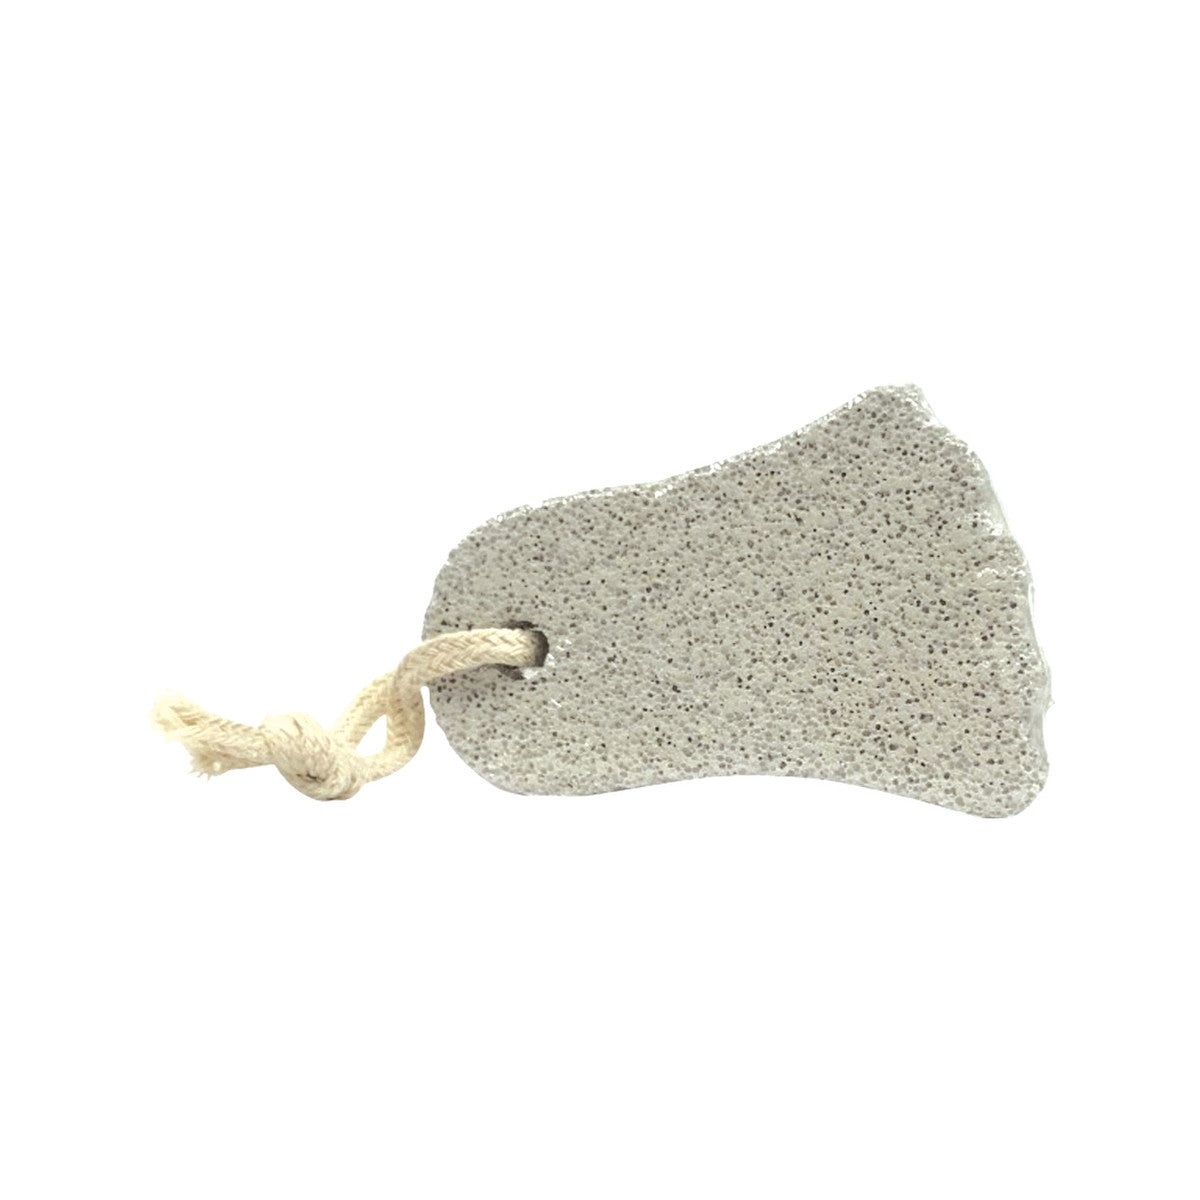
Clover Fields Foot Shaped Pumice Stone
Details Foot Pumice with hanger. 9 x 7 x 1cm Features CPP
Brand: CLOVER FIELDS
Category: Health & Beauty > Personal Care > Cosmetics > Cosmetic Tools > Skin Care Tools > Pumice Stones